Lapinniemi

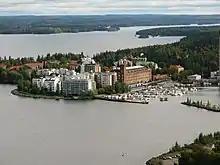
Lapinniemi as seen from Näsinneula

Lapinniemi is a district in the northern part of Tampere, Finland. It is located on a peninsula formed on the shores of Lake Näsijärvi. Neighboring parts of the city are Petsamo, Lappi and Tampella. It is about a kilometer from the city center of Tampere to Lapinniemi, but it takes about five minutes by bus through Tammela and 10 minutes to the Central Square.